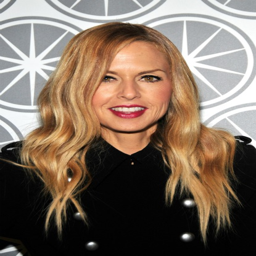
get half curly half straight look with these hairstyles